Jan van den Hecke

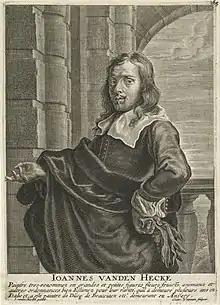
"Portrait of Jan van den Hecke"

Jan van den Hecke or Jan van den Hecke the Elder (1620–1684) was a Flemish Baroque painter, draughtsman, printmaker and engraver, mainly known for his still lifes, landscapes and battle scenes. After training in Antwerp, he spent time in Rome, where he had important patrons. After his return to Flanders, he worked for a while in Brussels, probably painting flower still lifes for Archduke Leopold Wilhelm of Austria, the Austrian governor of the Spanish Netherlands, before returning to work in Antwerp.